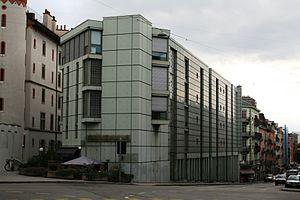
Centre d'iconographie genevoise, Passage de la Tour 2, Genève, vu depuis le boulevard du Pont d'Arve This is an image of a cultural property of national significance in Switzerland with KGS number 2444
Cette liste présente les biens culturels d'importance nationale dans le canton de Genève. Cette liste correspond à l'édition 2009 de l'Inventaire Suisse des biens culturels d'importance nationale pour le canton de Genève. Il est trié par commune et inclus : 86 bâtiments séparés, 46 collections et 10 sites archéologiques.
Le Centre d'iconographie de la Bibliothèque de Genève est un centre d'archives iconographiques situé à Genève, Suisse. Il est l'un des quatre sites de la Bibliothèque de Genève.